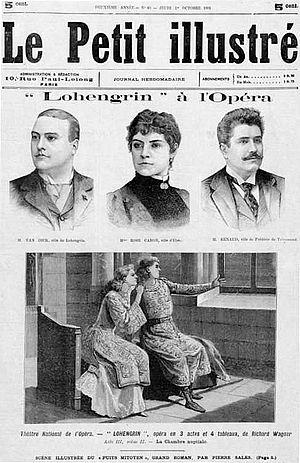
Maurice Renaud est un baryton français. Il a joui d'une réputation internationale pour la très grande qualité de son chant et pour la maîtrise de son jeu.